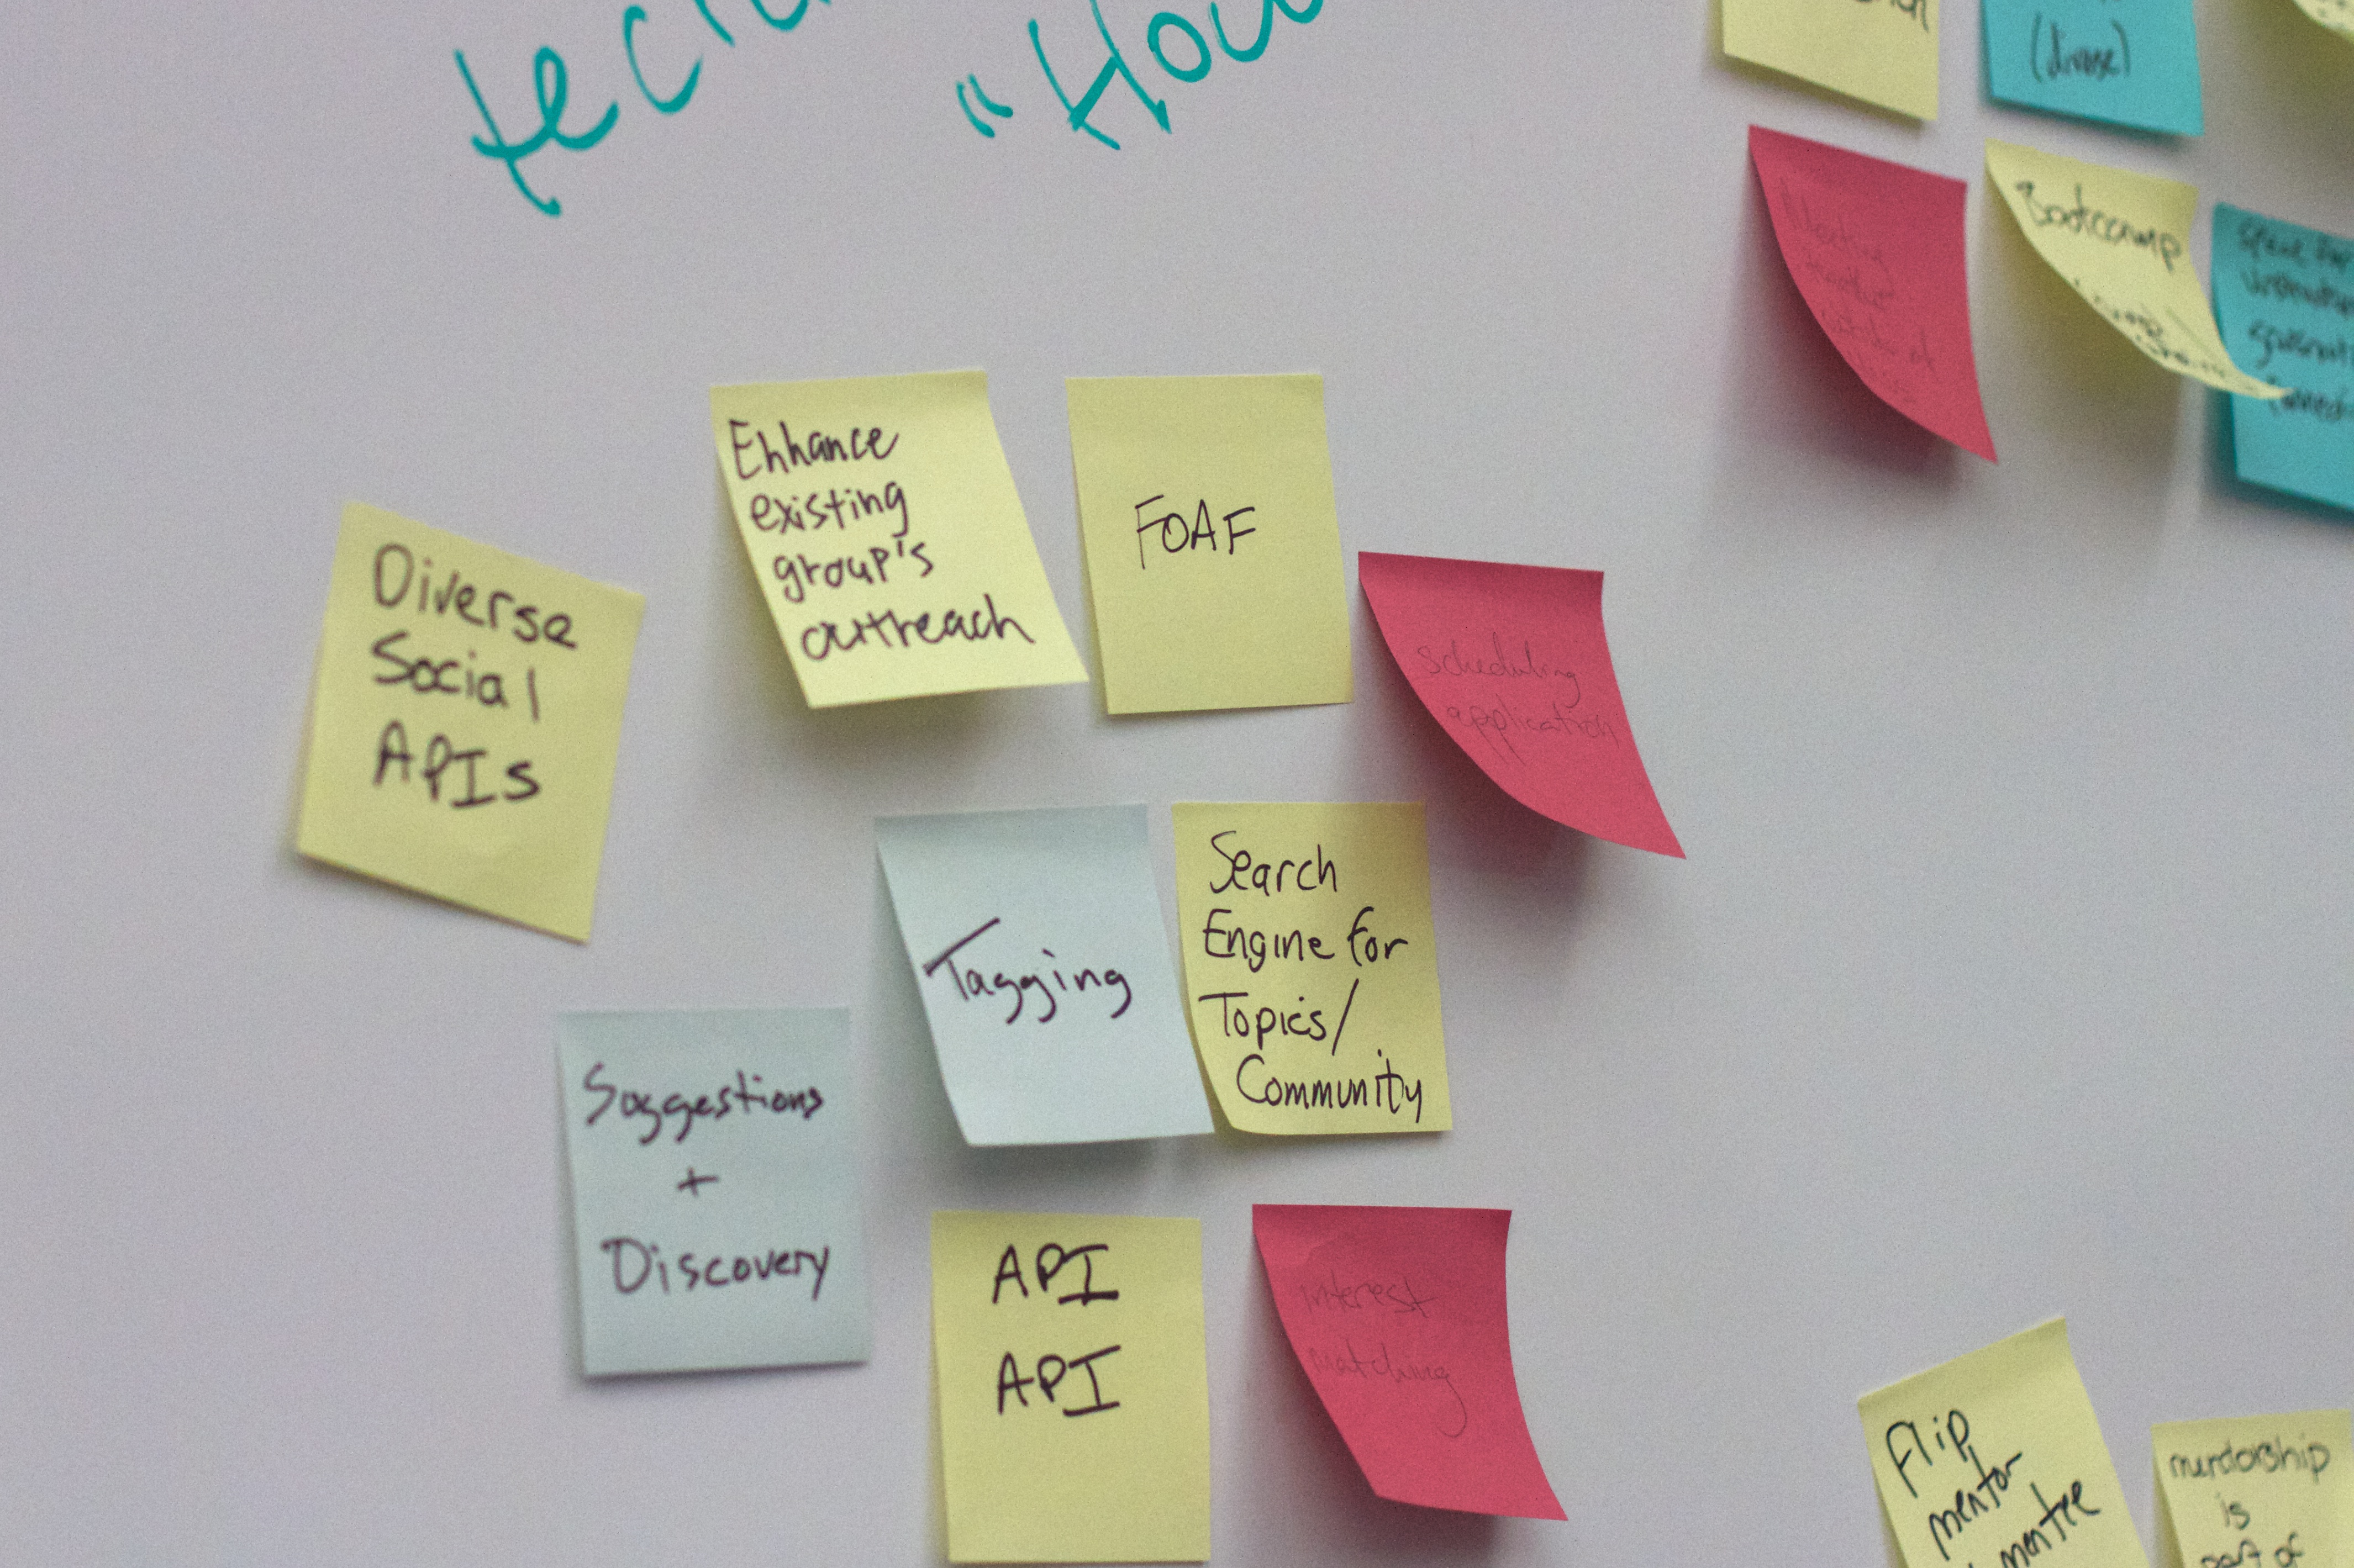
number, label, brand, font, indieedtech